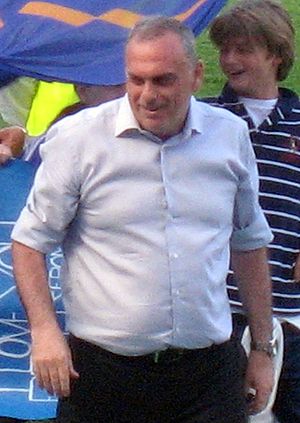
Avram Grant
"Avraham ""Avram"" Grant er en israelsk fodboldtræner.